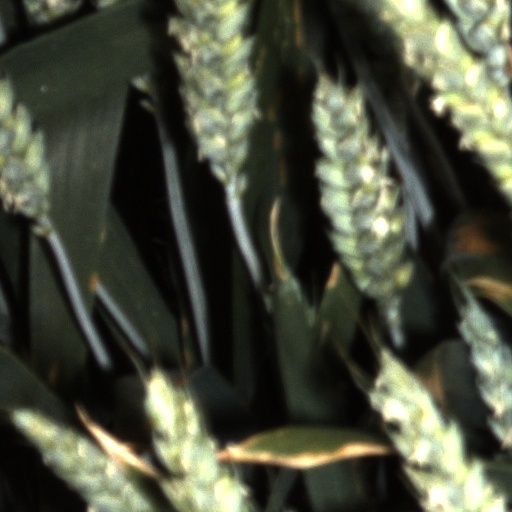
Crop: wheat